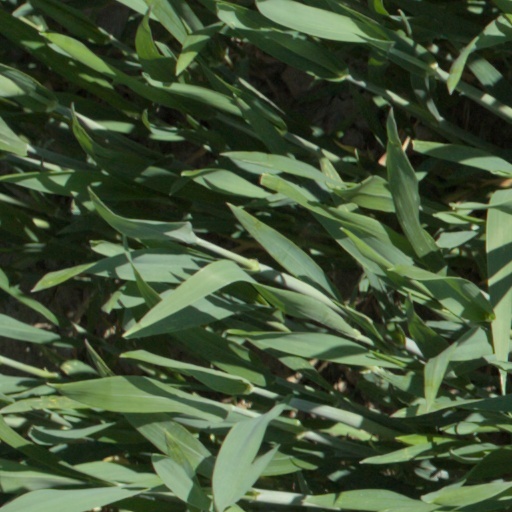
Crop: wheat